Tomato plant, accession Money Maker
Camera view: tilt-top (135 deg); turntable rotation: 30 degrees
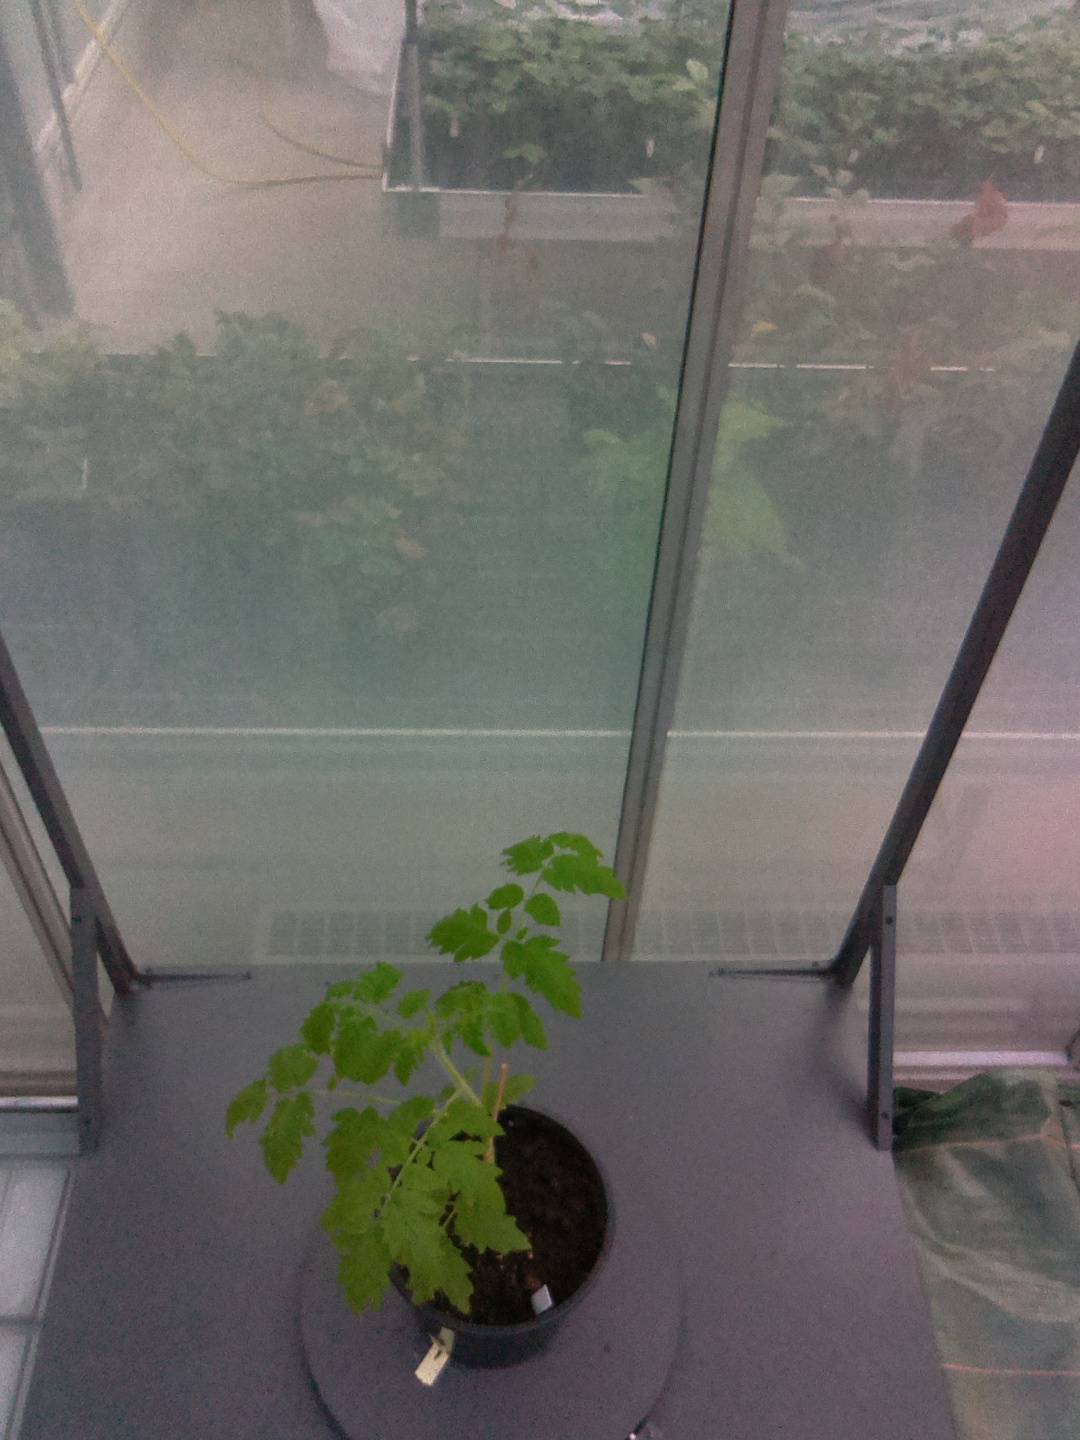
BBCH growth stage 13: 6 of true leaves visible